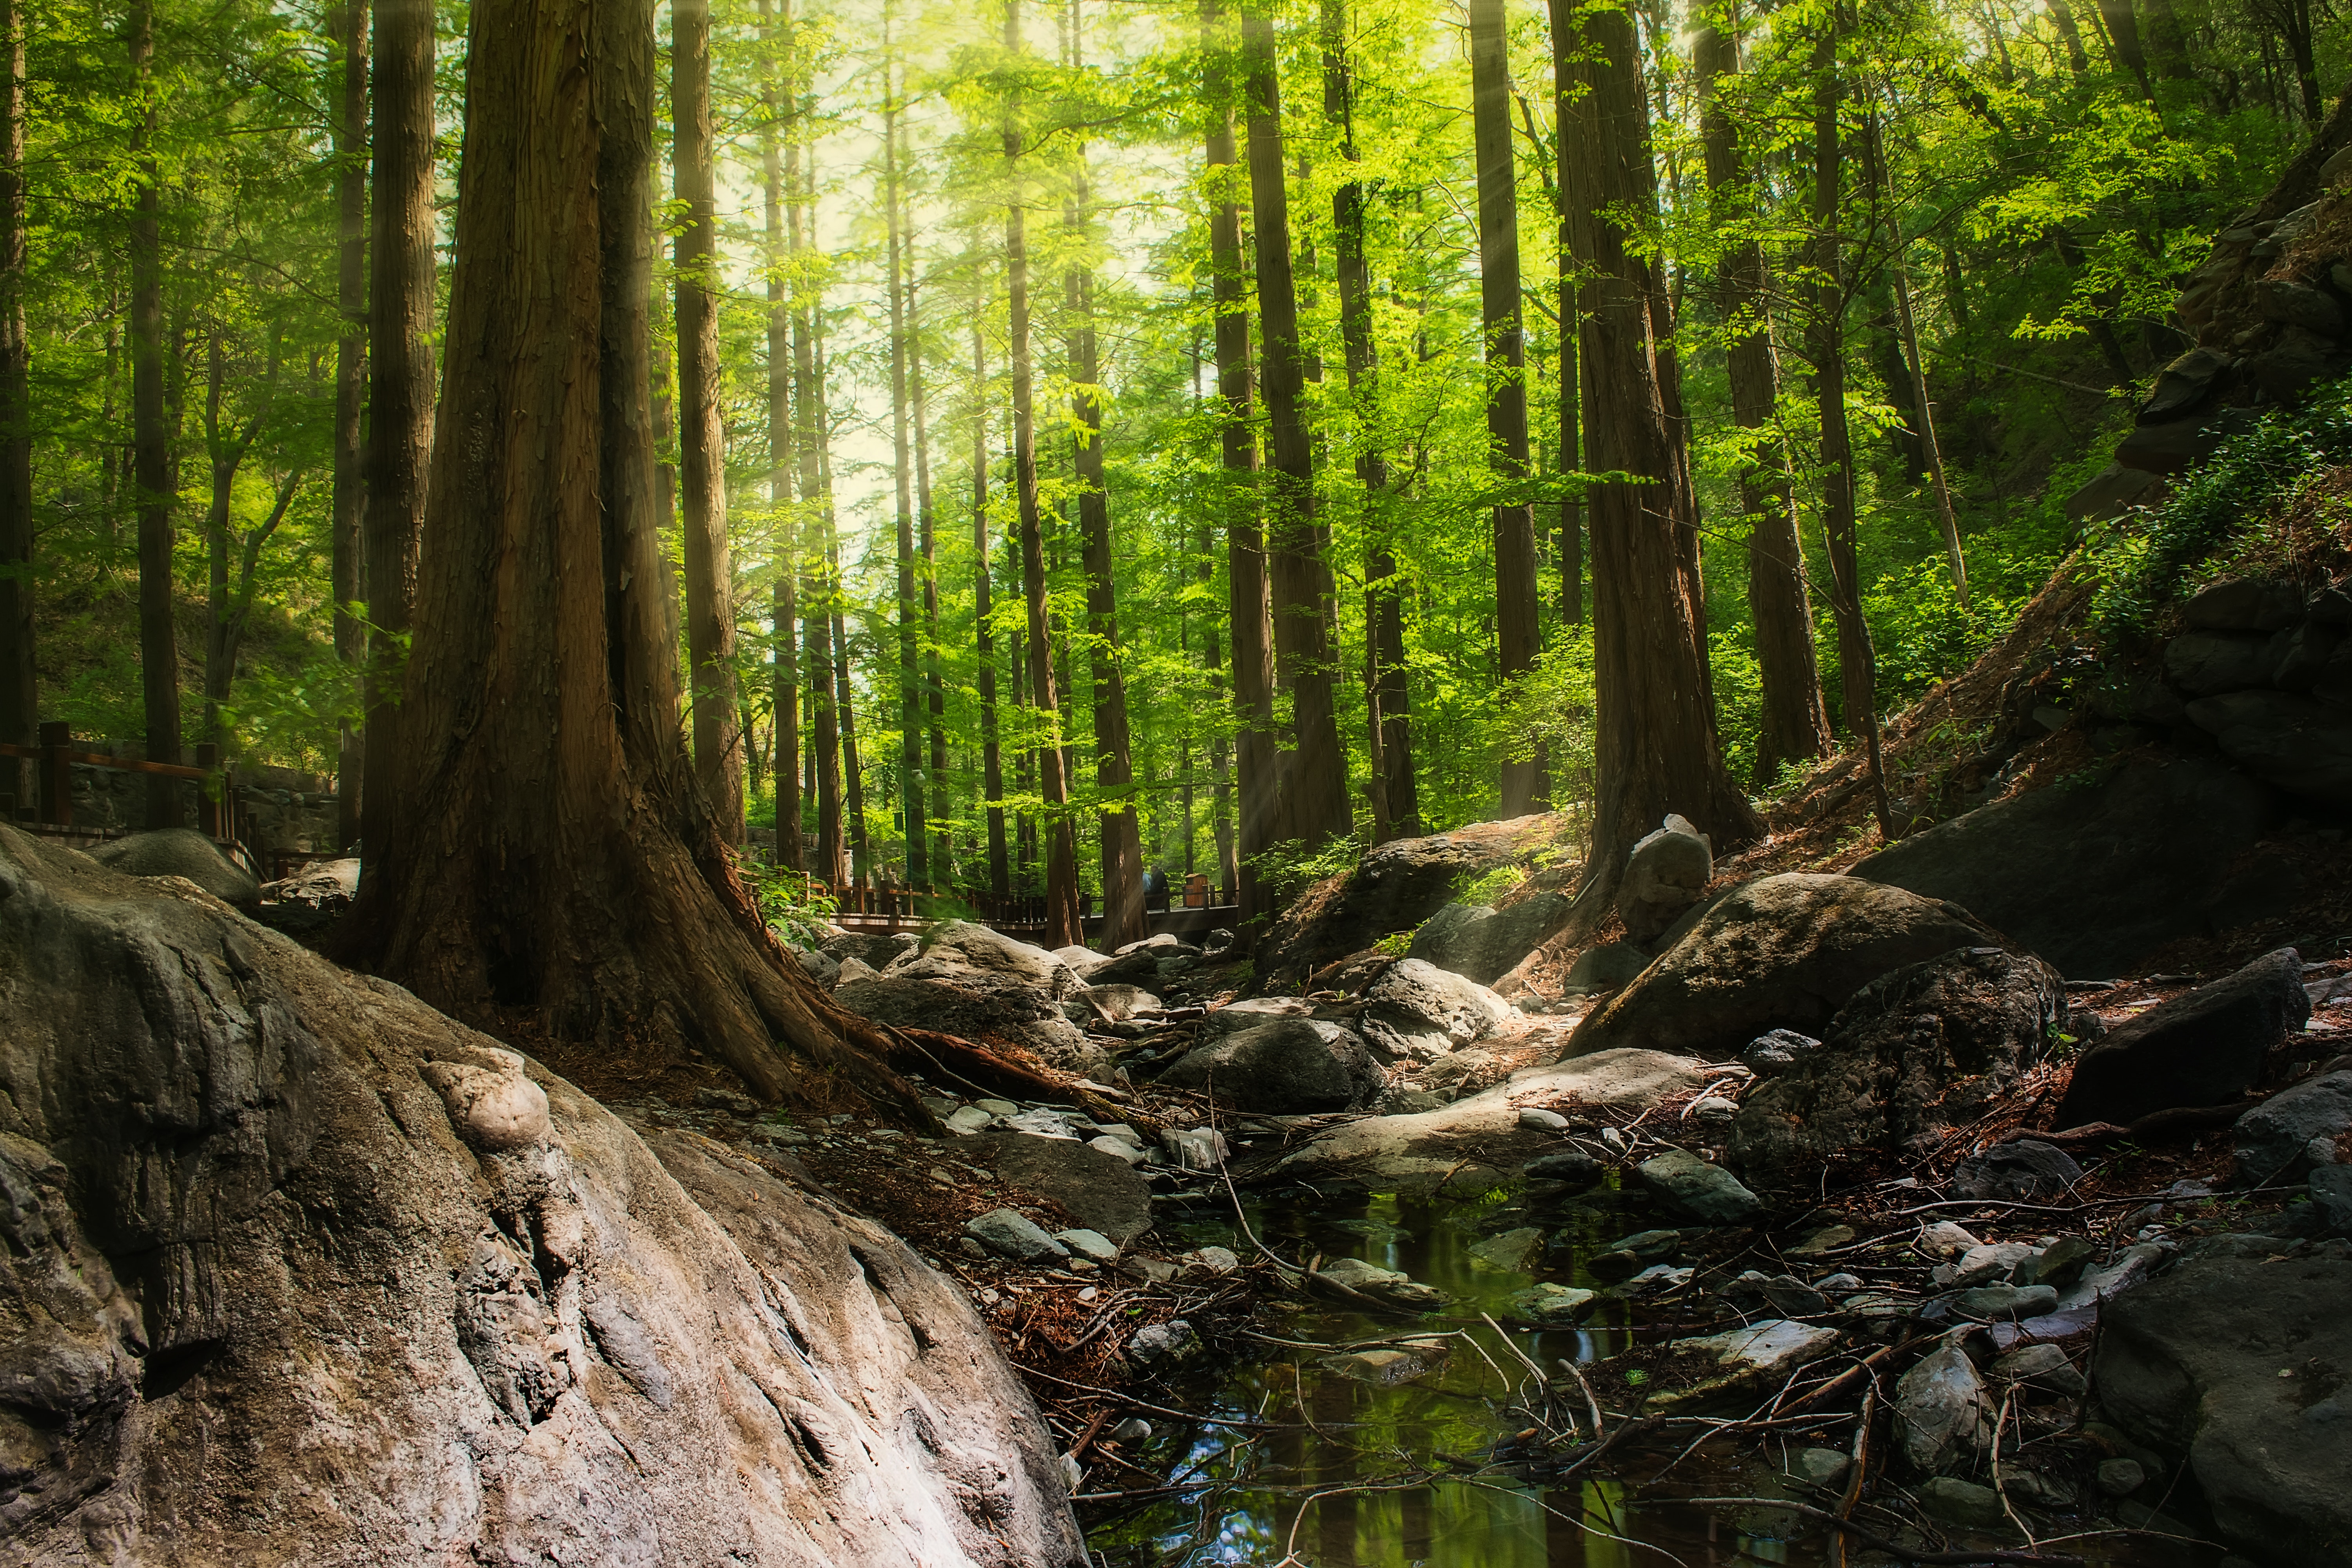
tree, forest, old growth forest, natural environment, nature, natural landscape, nature reserve, tropical and subtropical coniferous forests, valdivian temperate rain forest, vegetation, Northern hardwood forest, woodland, redwood, riparian forest, biome, wilderness, temperate broadleaf and mixed forest, jungle, trunk, woody plant, rainforest, plant, temperate coniferous forest, watercourse, spruce fir forest, sunlight, state park, ecoregion, grove, stream, terrestrial plant, ravine, riparian zone, deciduous, creek, landscape, river, national park, rock, swamp, wetland